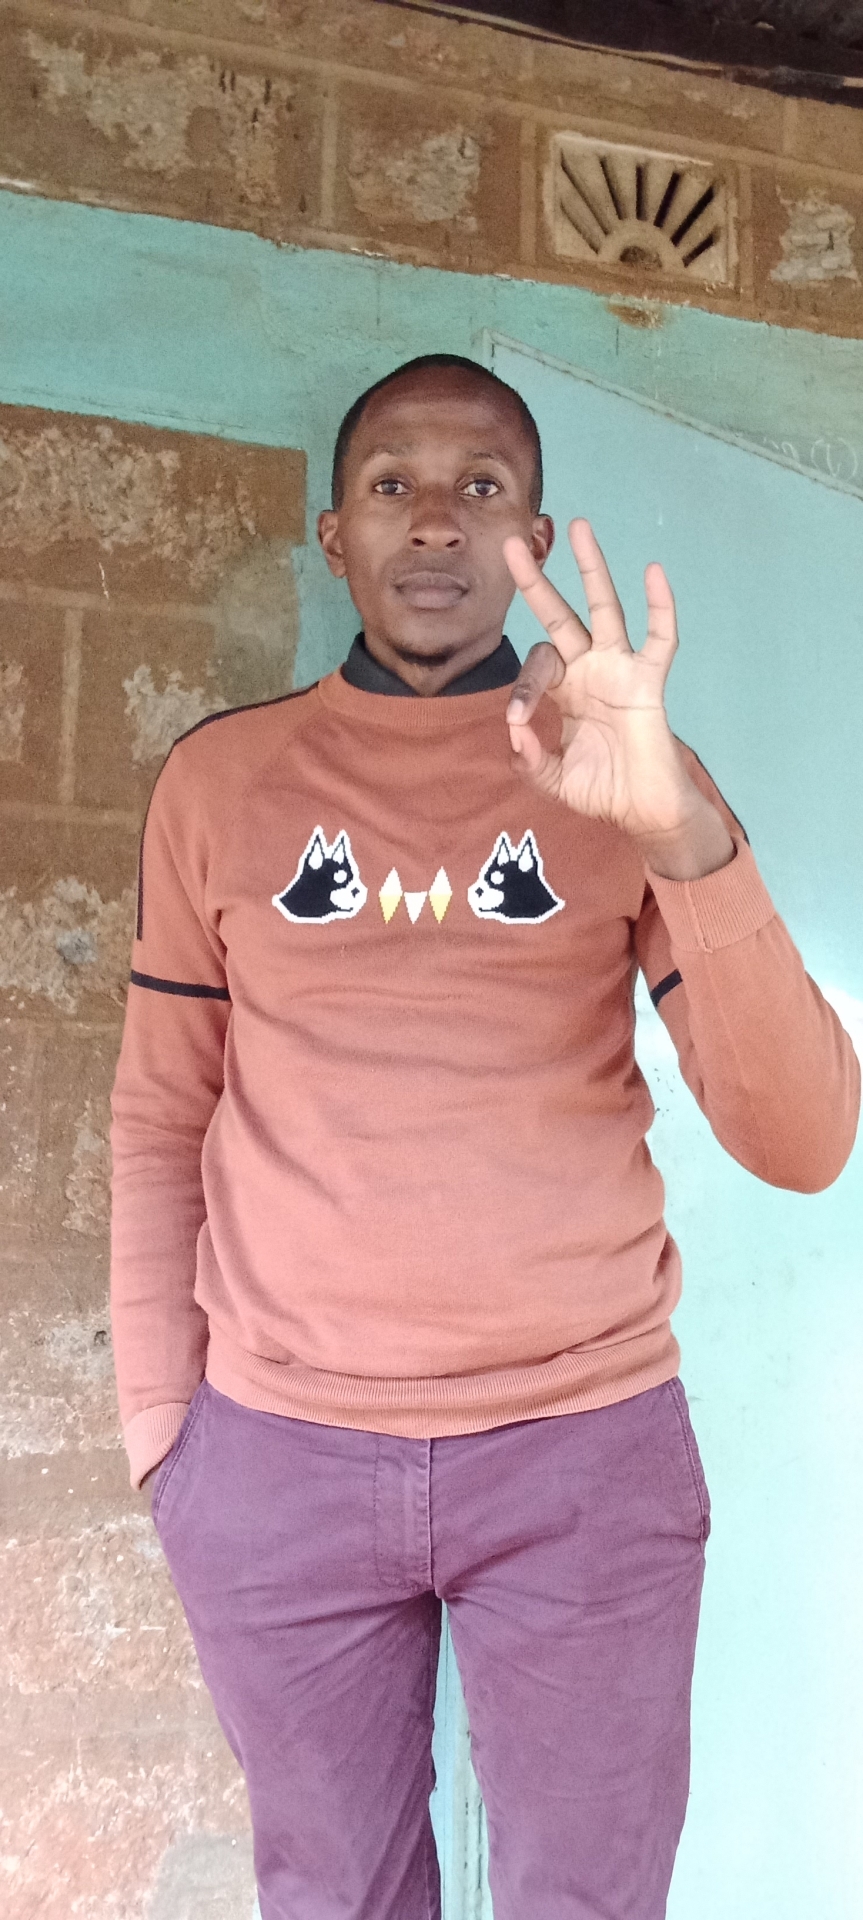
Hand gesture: ok